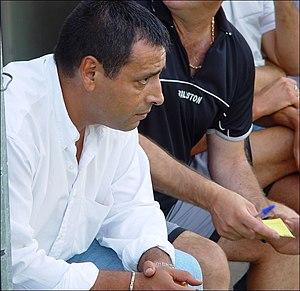
Istres
Wissam Ben Yedder, né le 12 août 1990 à Sarcelles, est un footballeur international français qui évolue au poste d'attaquant à l'AS Monaco. Il possède également la nationalité tunisienne.
Azzedine Meguellatti est un entraîneur franco-algérien de football né le 5 octobre 1960 à Saint-Denis.